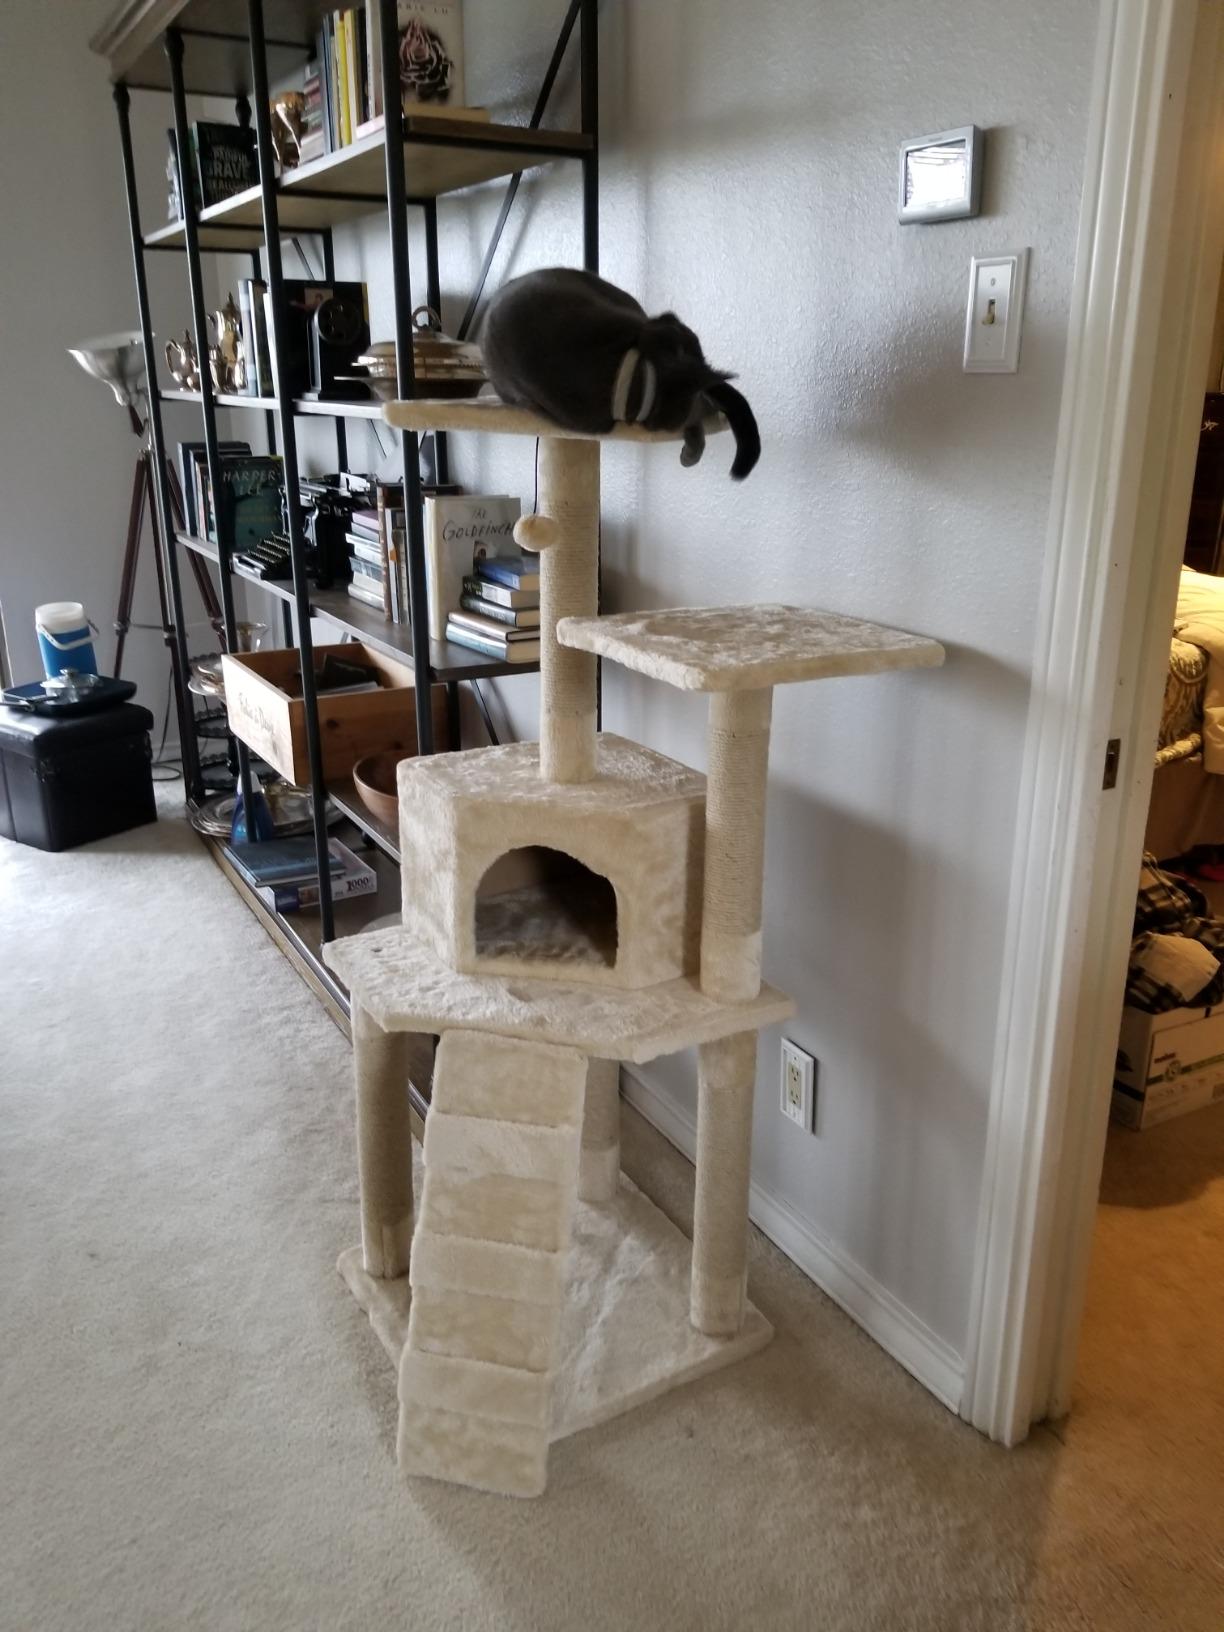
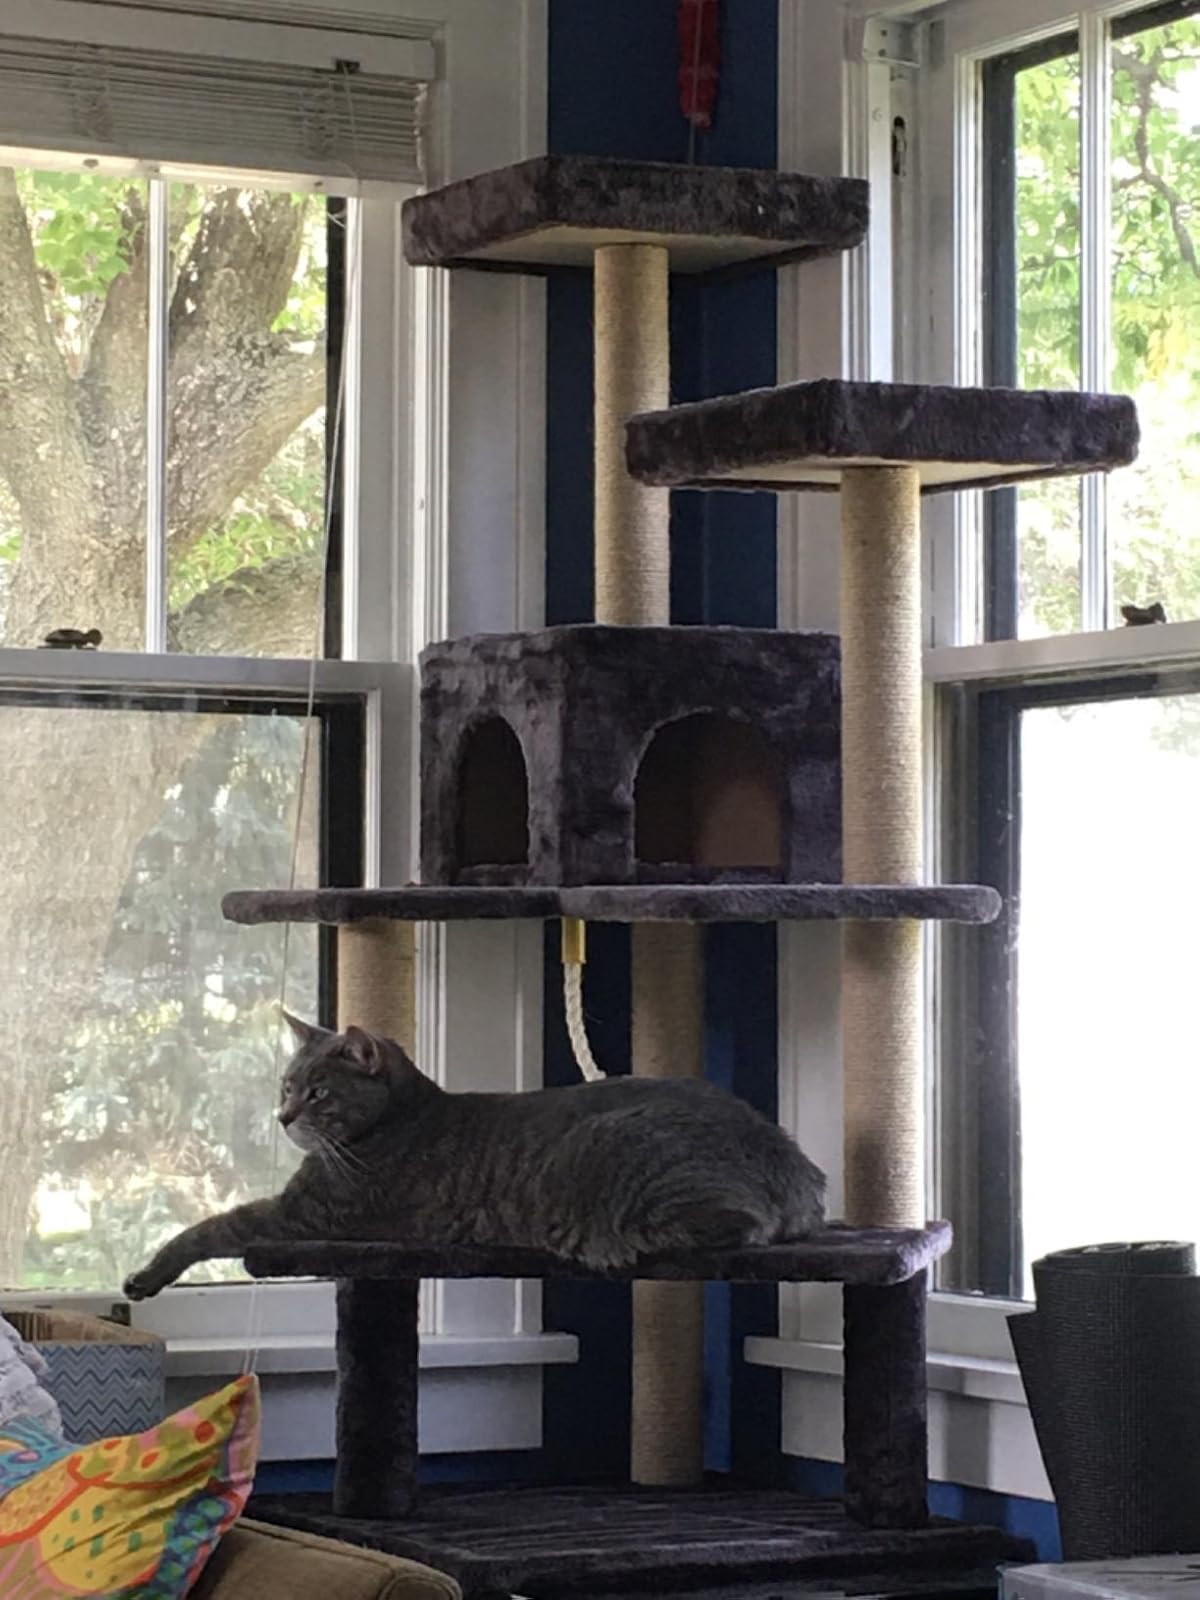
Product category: items_cat tree
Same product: no